SuperBrawl II

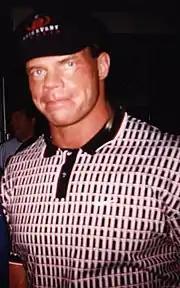
Lex Luger was the defending WCW World Heavyweight Champion at SuperBrawl II.

At Clash of the Champions XVII, then-WCW United States Heavyweight Champion Sting received the last of a series of three packages containing wrestlers who attacked him – this last being his former friend, WCW World Heavyweight Champion Lex Luger who reinjured Sting's knee so badly that it contributed heavily to his title loss to Rick Rude later that night. Sting recuperated from the injury and at Starrcade, he last eliminated Luger to win the Battlebowl battle royal. At Clash of the Champions XVIII, the new Executive Vice President of WCW, Kip Allan Frey announced that Luger would defend the title against Sting in the main event at SuperBrawl II.